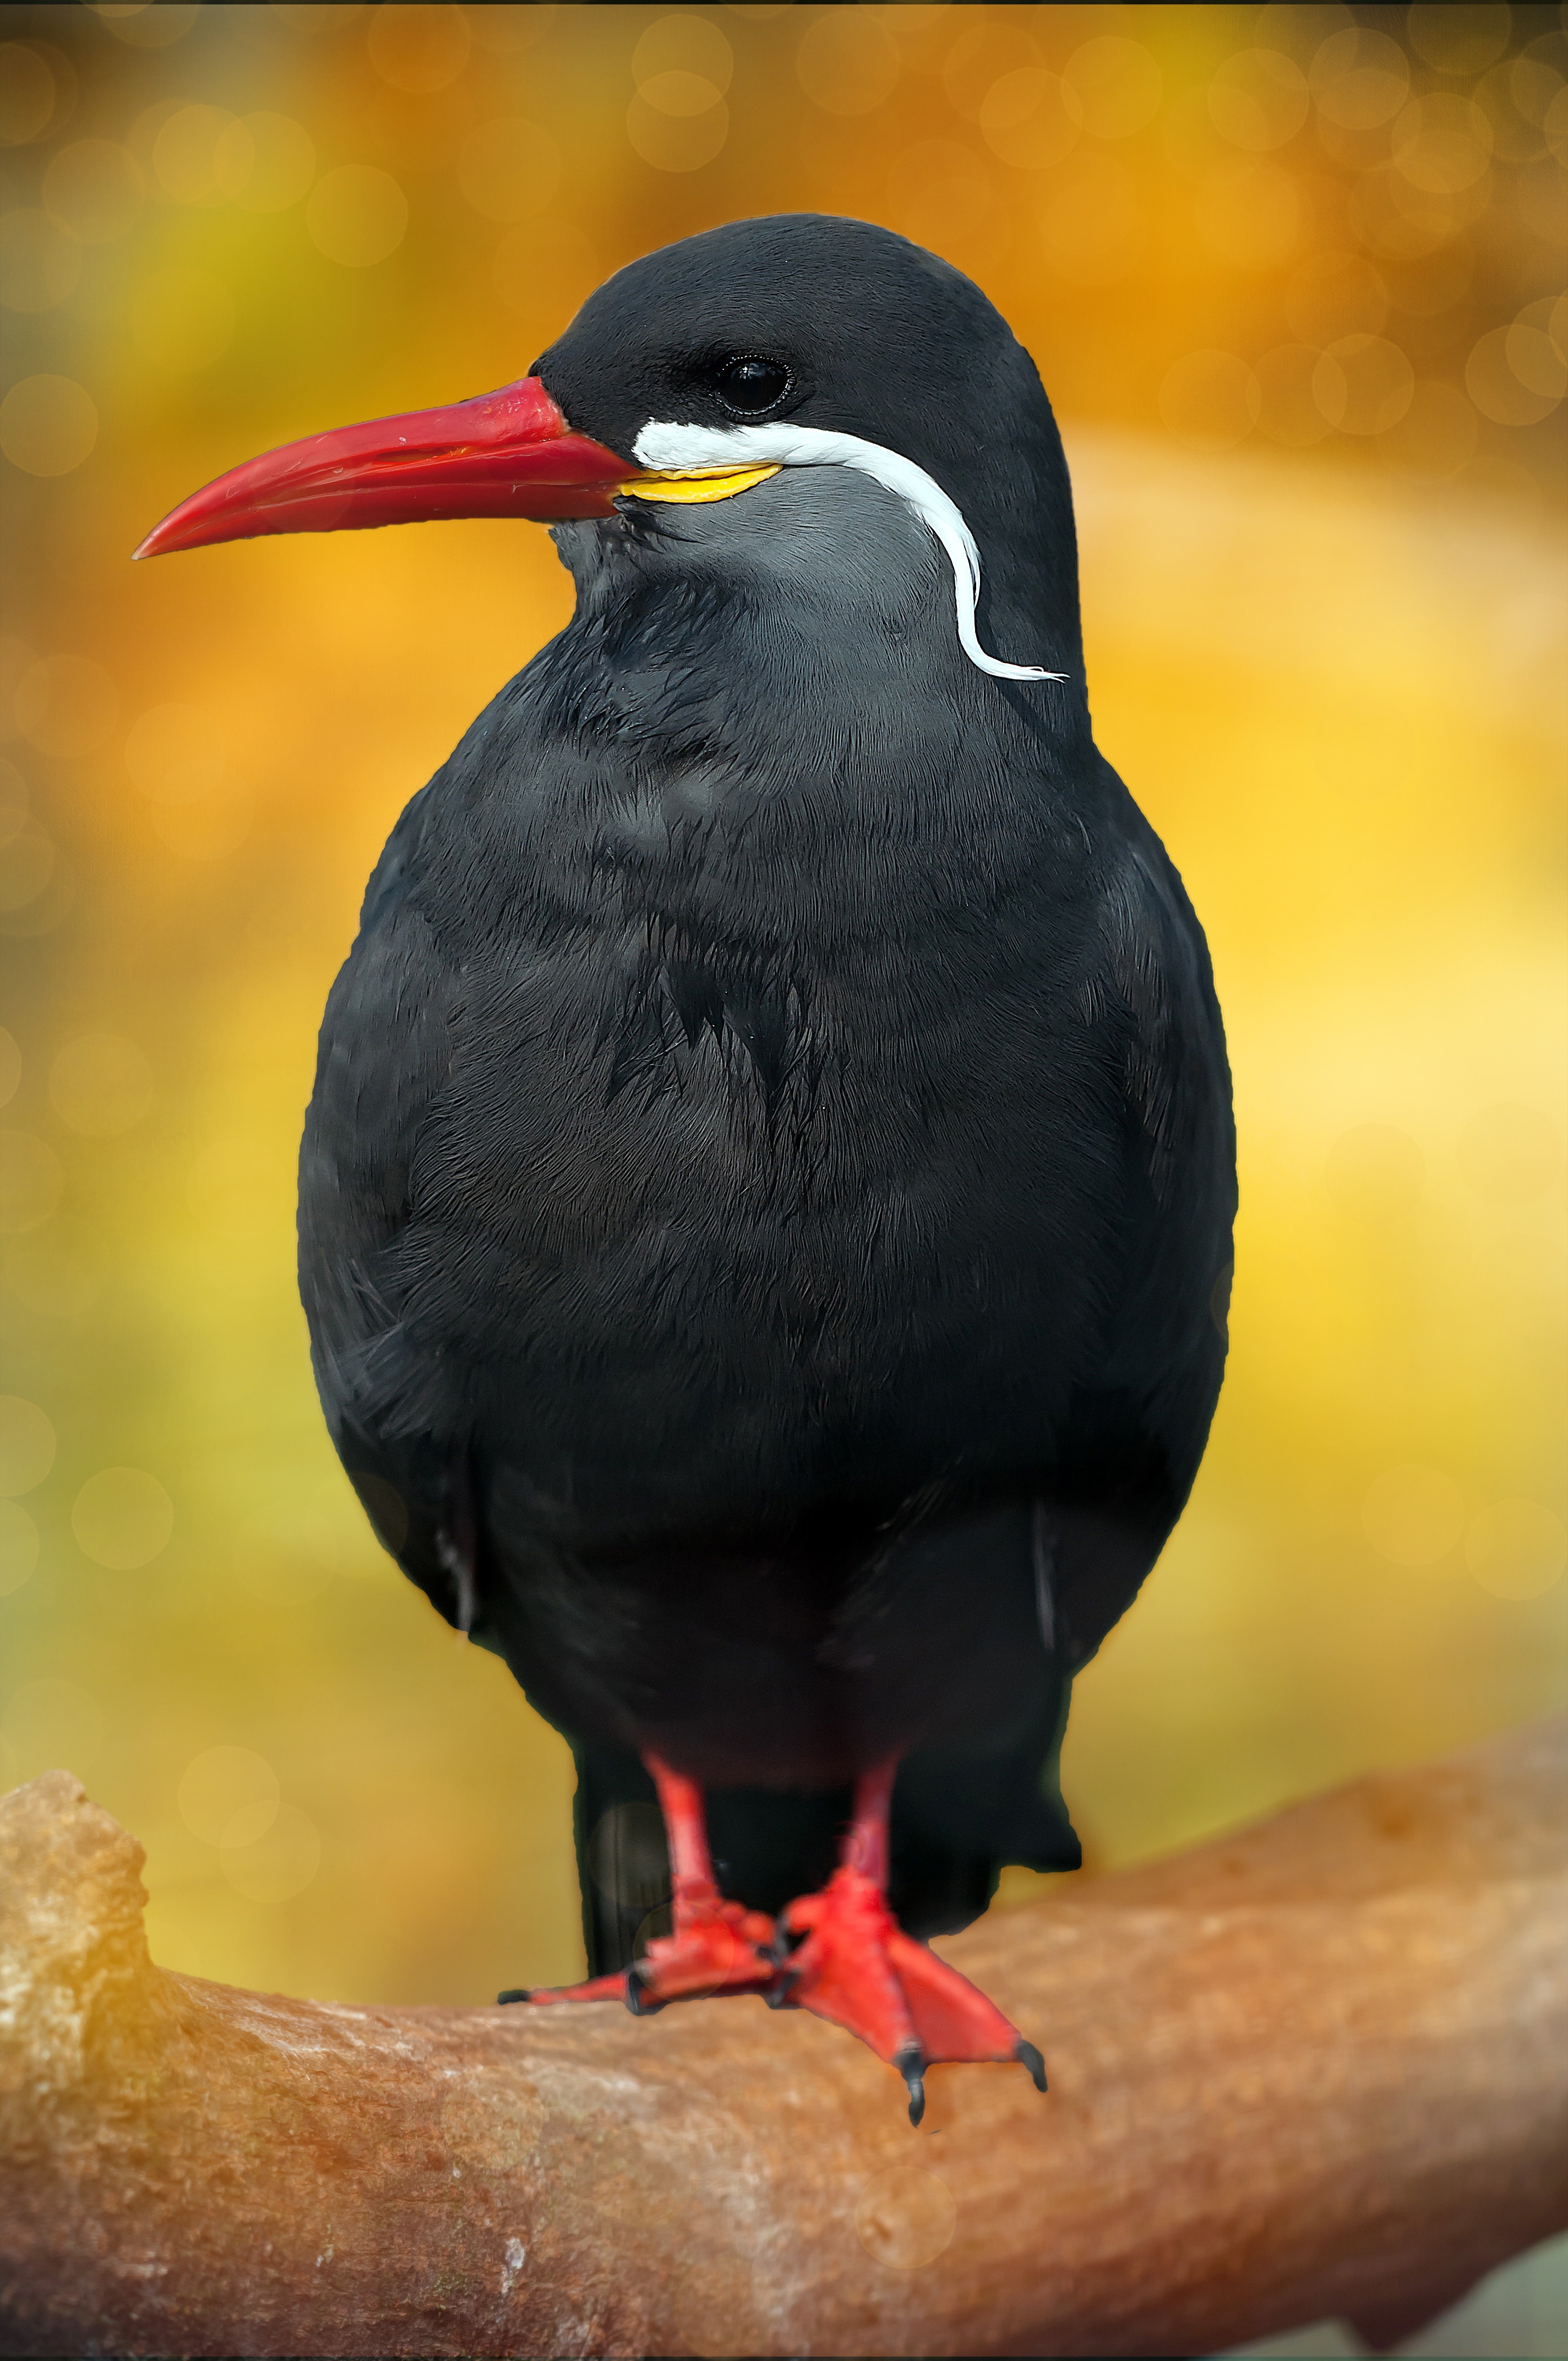
bird, animal, wildlife, beak, black, fauna, vertebrate, schwalbe, inca tern, perching bird